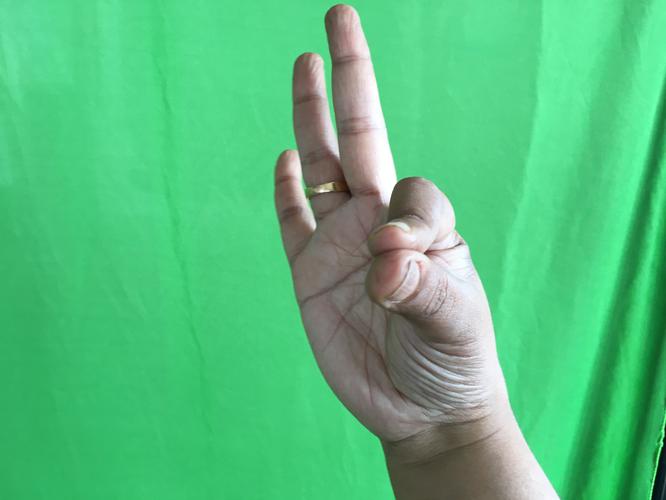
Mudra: Hamsasyam
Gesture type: single_hand